North West River

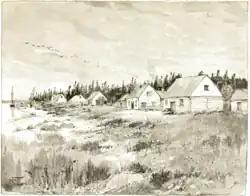
An engraving of the HBC post at North West River

In 1743 French fur trader Louis Fornel was the first European to establish a year-long settlement at the present site of North West River. The site was primarily used to trade furs with the local indigenous peoples for European goods. French settlers from Quebec moved to the area surrounding North West River to work as voyageurs and coureurs des bois (i.e., trappers). Many took on Inuit wives creating a population of Métis trappers and traders. Traders would also do business trading goods with the nomadic Naskapi Innu.